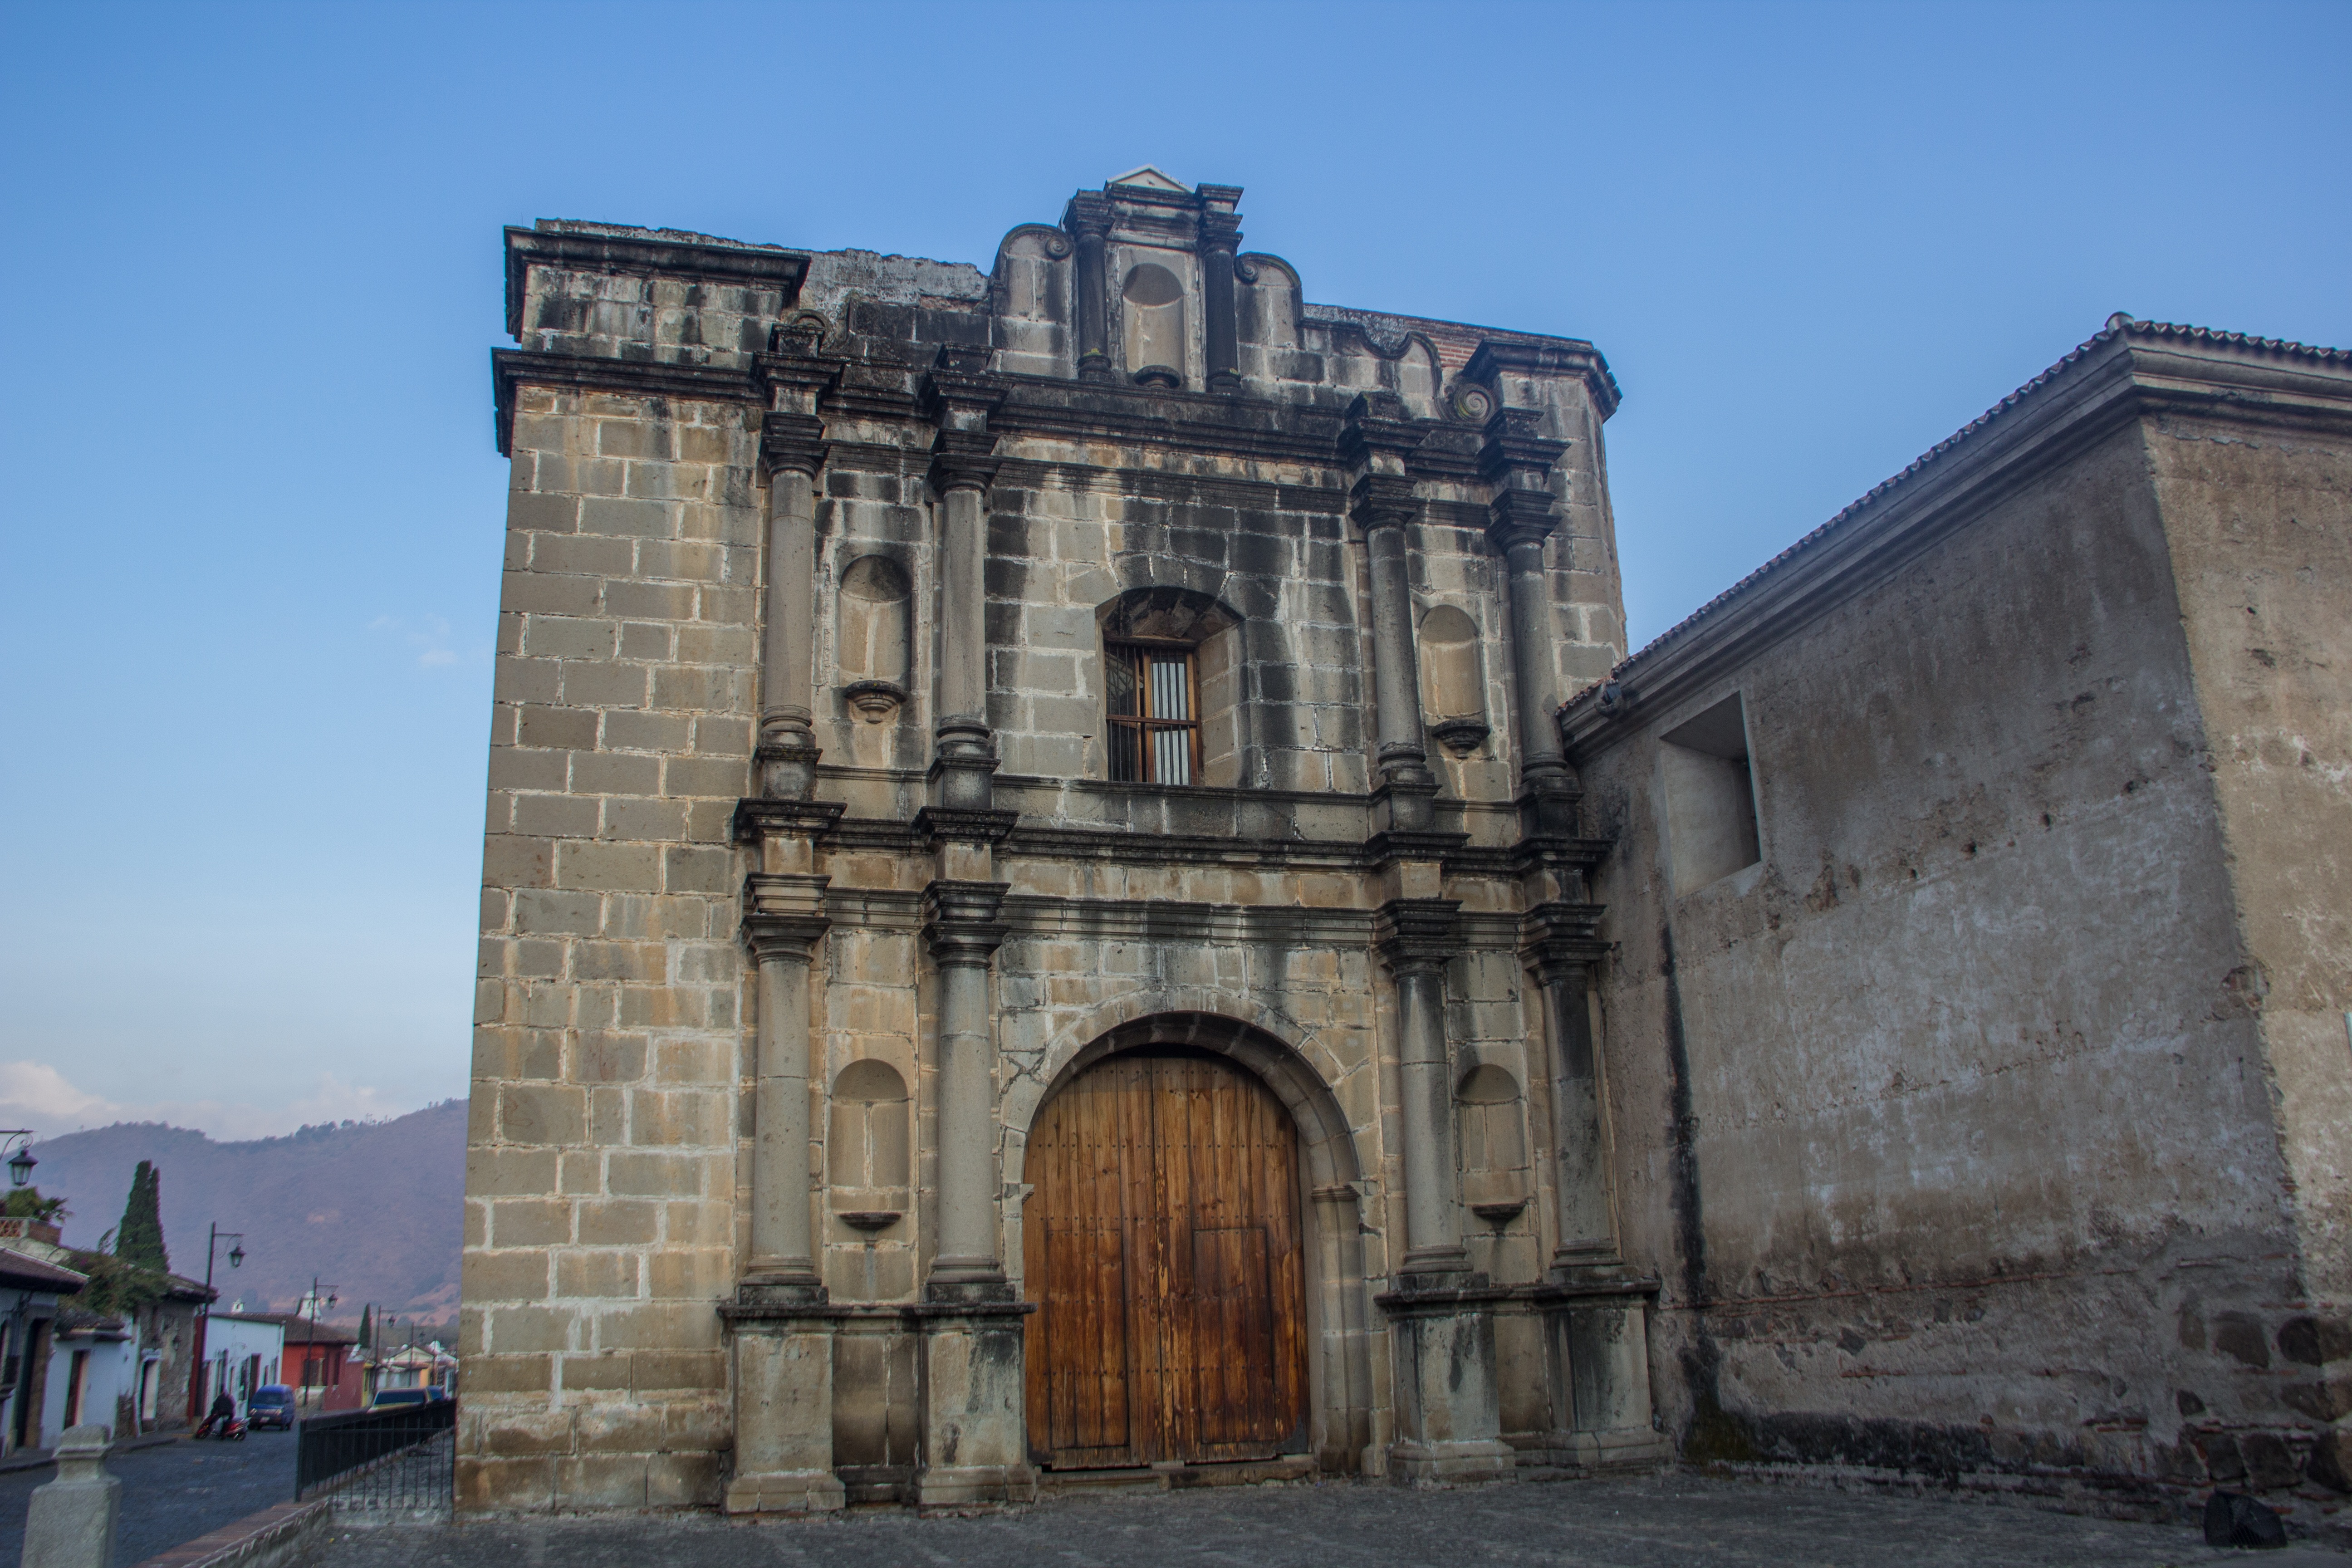
architecture, vintage, building, old, rustic, photo, patio, landmark, facade, church, cathedral, box, old building, brick, place of worship, ruins, classic, basilica, antiques, relic, guatemala, tours, central america, historic site, rustic style building, ancient history, antiguguatemala, ancient roman architecture